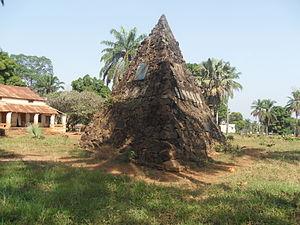
Le territoire de Faradje est une entité administrative déconcenrée de la province du Haut-Uele en République démocratique du Congo.
Faradje est une localité, chef-lieu de territoire de la province du Haut-Uele en République Démocratique du Congo.